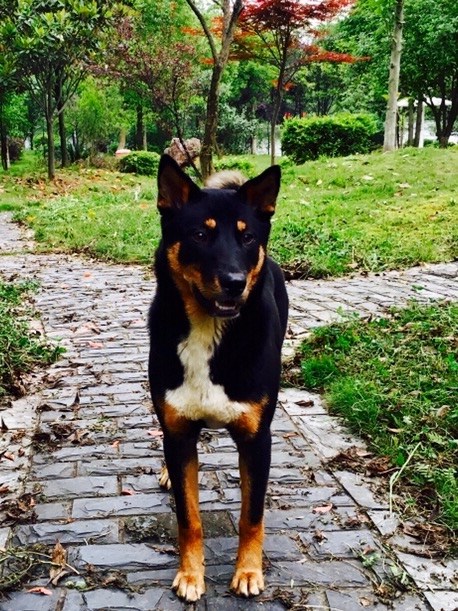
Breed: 1043-n000001-Shiba_Dog